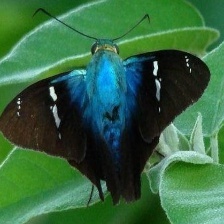
Species: TWO BARRED FLASHER